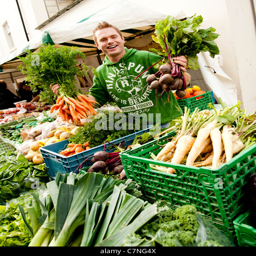
a young man selling organic locally grown vegetables on sale